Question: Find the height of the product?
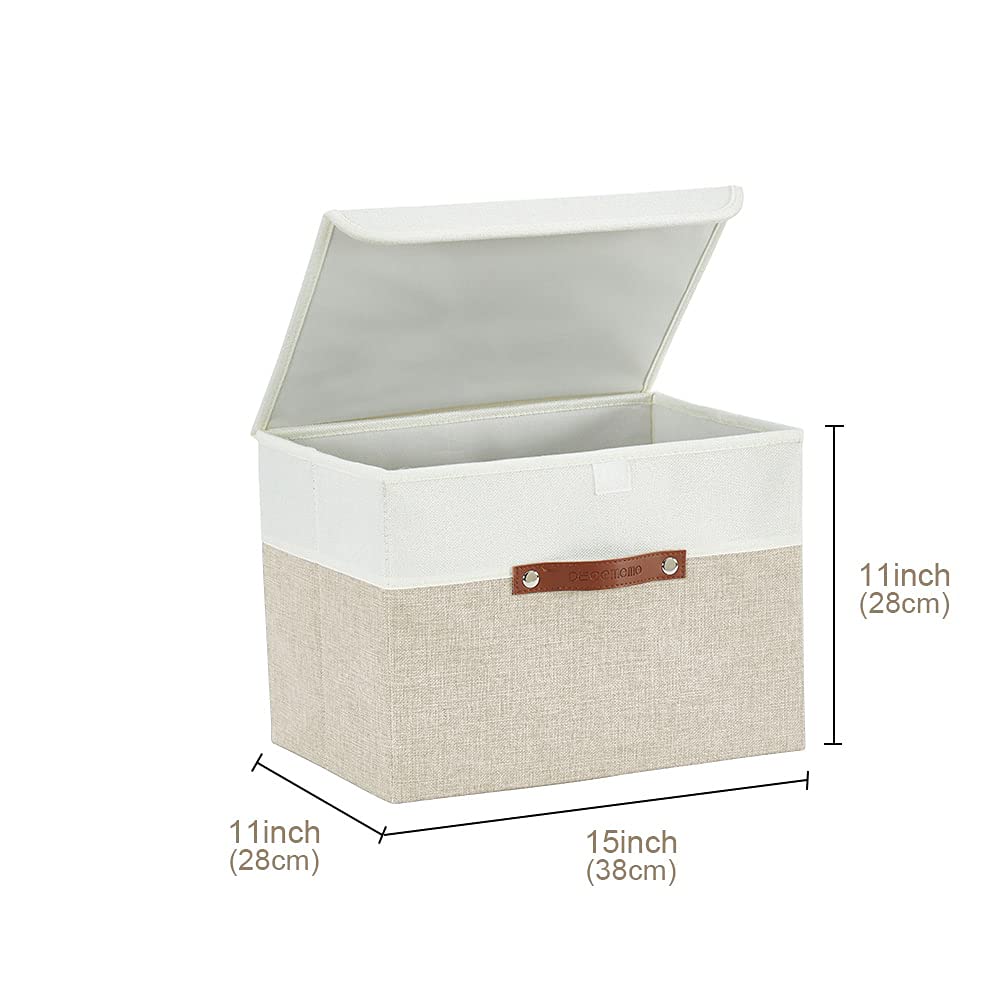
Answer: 11.0 inch